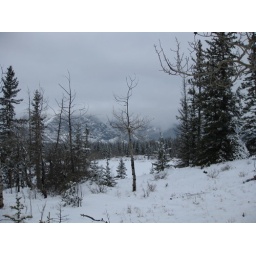
Low cloud and gray sky - in the beginning